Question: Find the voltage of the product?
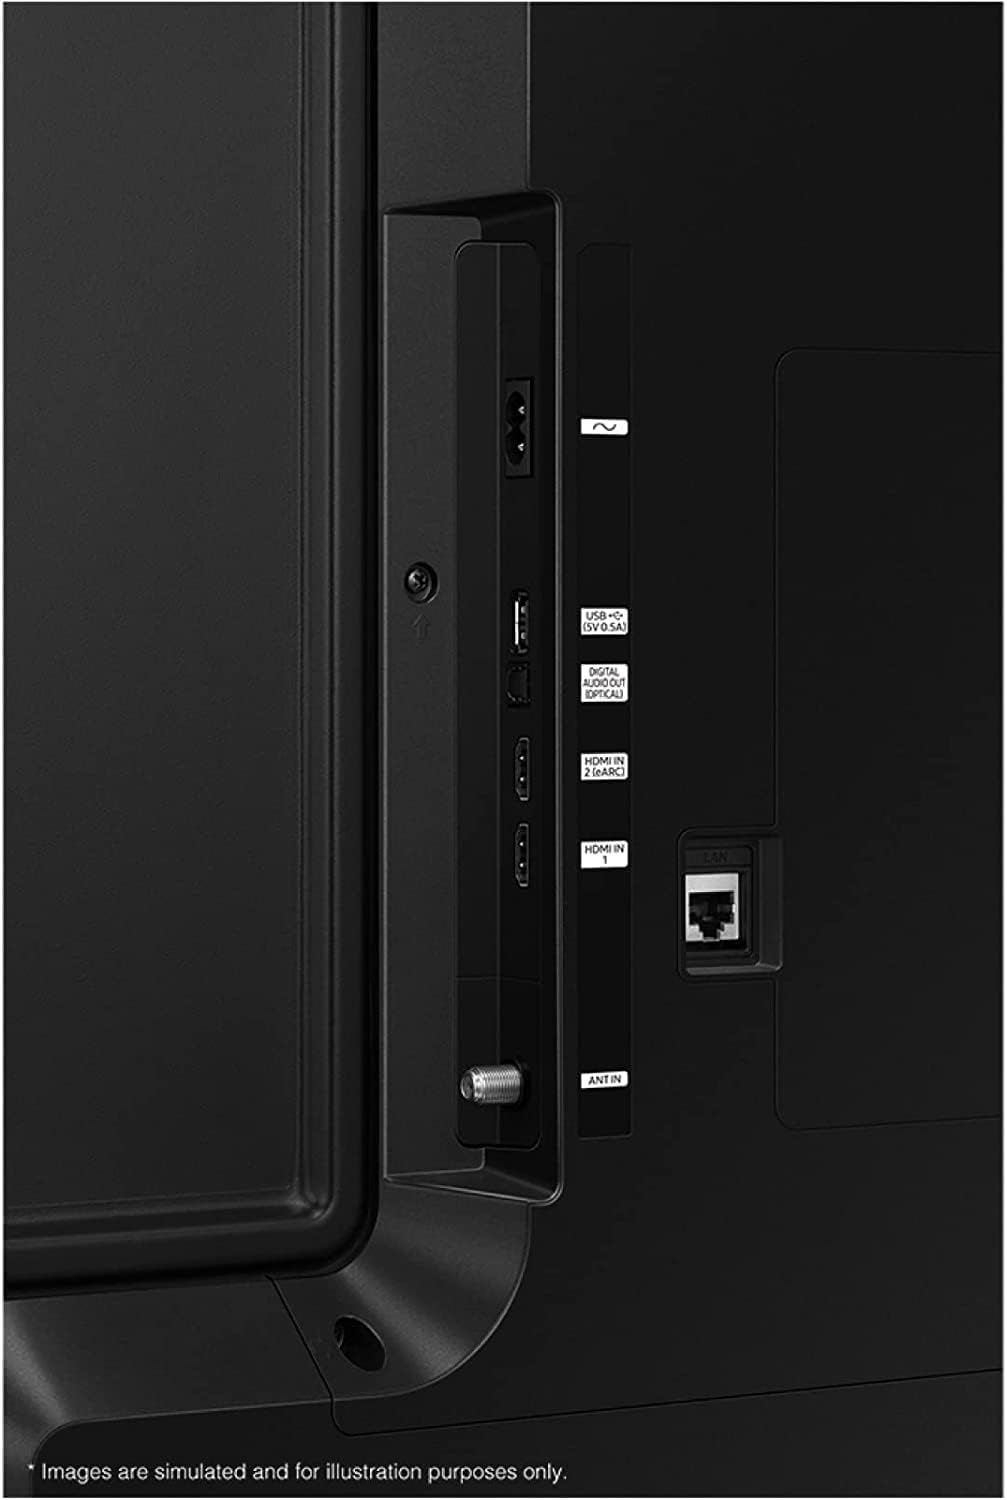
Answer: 5.0 volt